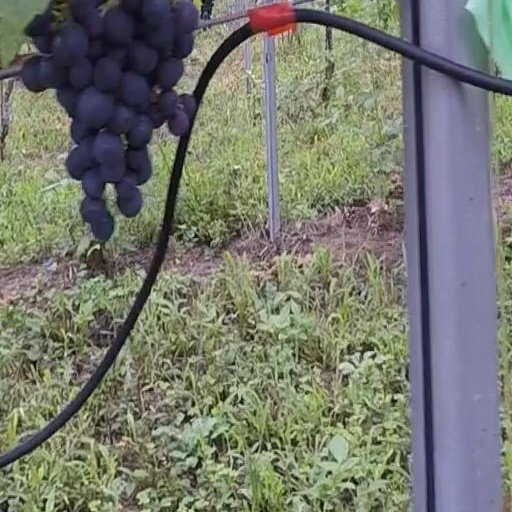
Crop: grape